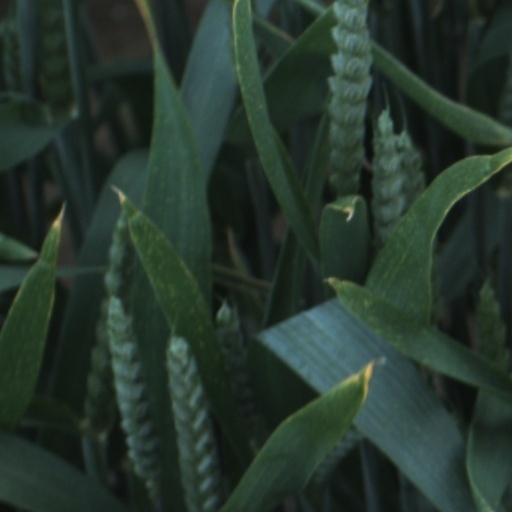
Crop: wheat